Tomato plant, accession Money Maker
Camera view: bottom (45 deg); turntable rotation: 90 degrees
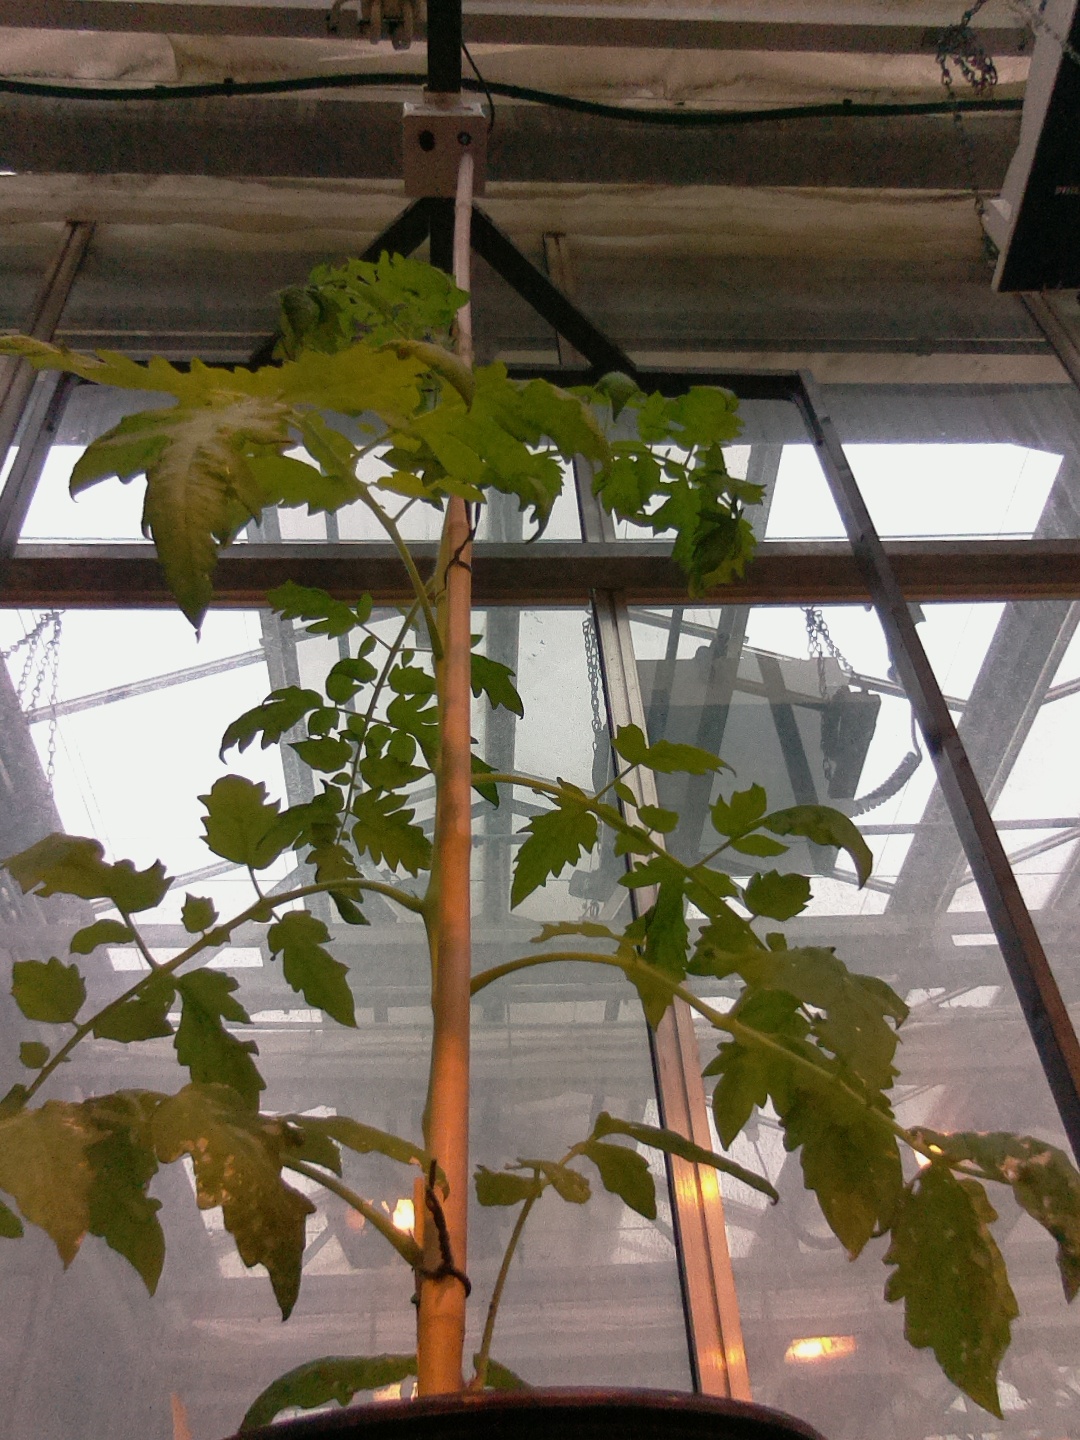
BBCH growth stage 16: 12 of true leaves visible